Geof Darrow

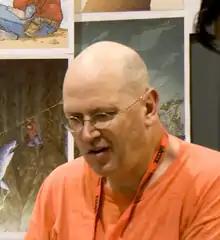
Geof Darrow at SDCC 2009.

After finishing "Big Guy and Rusty", Darrow decided to return to his Bourbon Thret character but felt he needed to "adapt" him for the American audience.